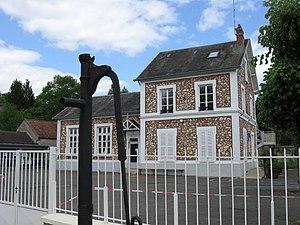
Ancienne mairie-école de Saint-Hilaire. (Essonne, région Île-de-France).
Saint-Hilaire est une commune française située dans le département de l'Essonne en région Île-de-France.